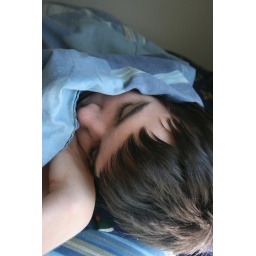
Andrew sleeps the morning away as the sun rises over his bedroom window on a breezy sunday.